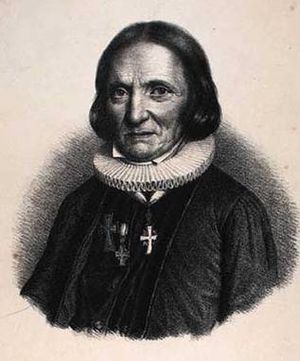
Rasmus Møller
Rasmus Møller - biskop over Lolland-Falstes Stift
Rasmus Møller var biskop over Lolland-Falsters Stift fra 1831-1842. Han blev student i Fredericia i 1781 og blev cand. theol. i 1790.